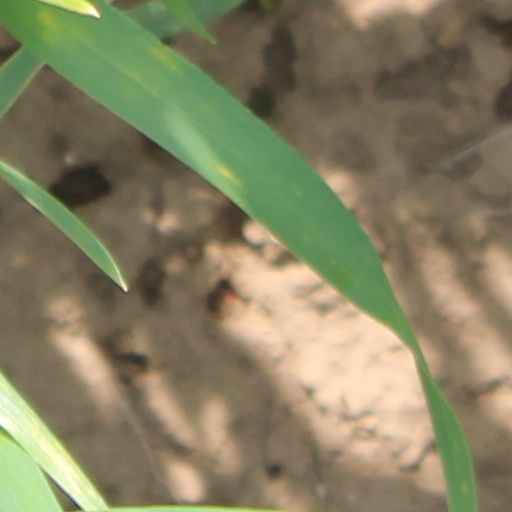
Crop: wheat